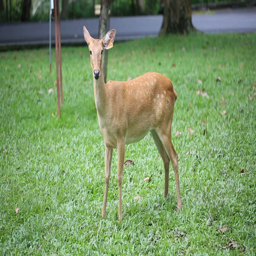
friendly antelope looks around on grass field in the park